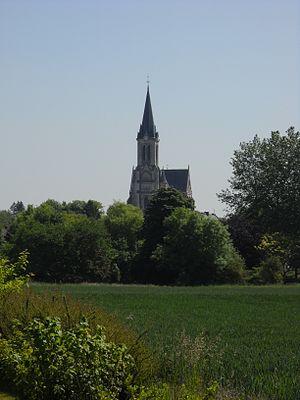
L'extérieur de l'église Saint-Pierre, à Bouvines, Nord, France.